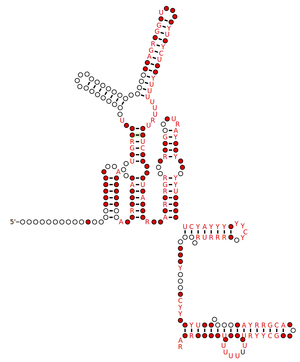
R-Scape Predicted Secondary Structure of SQ1002 sRNA